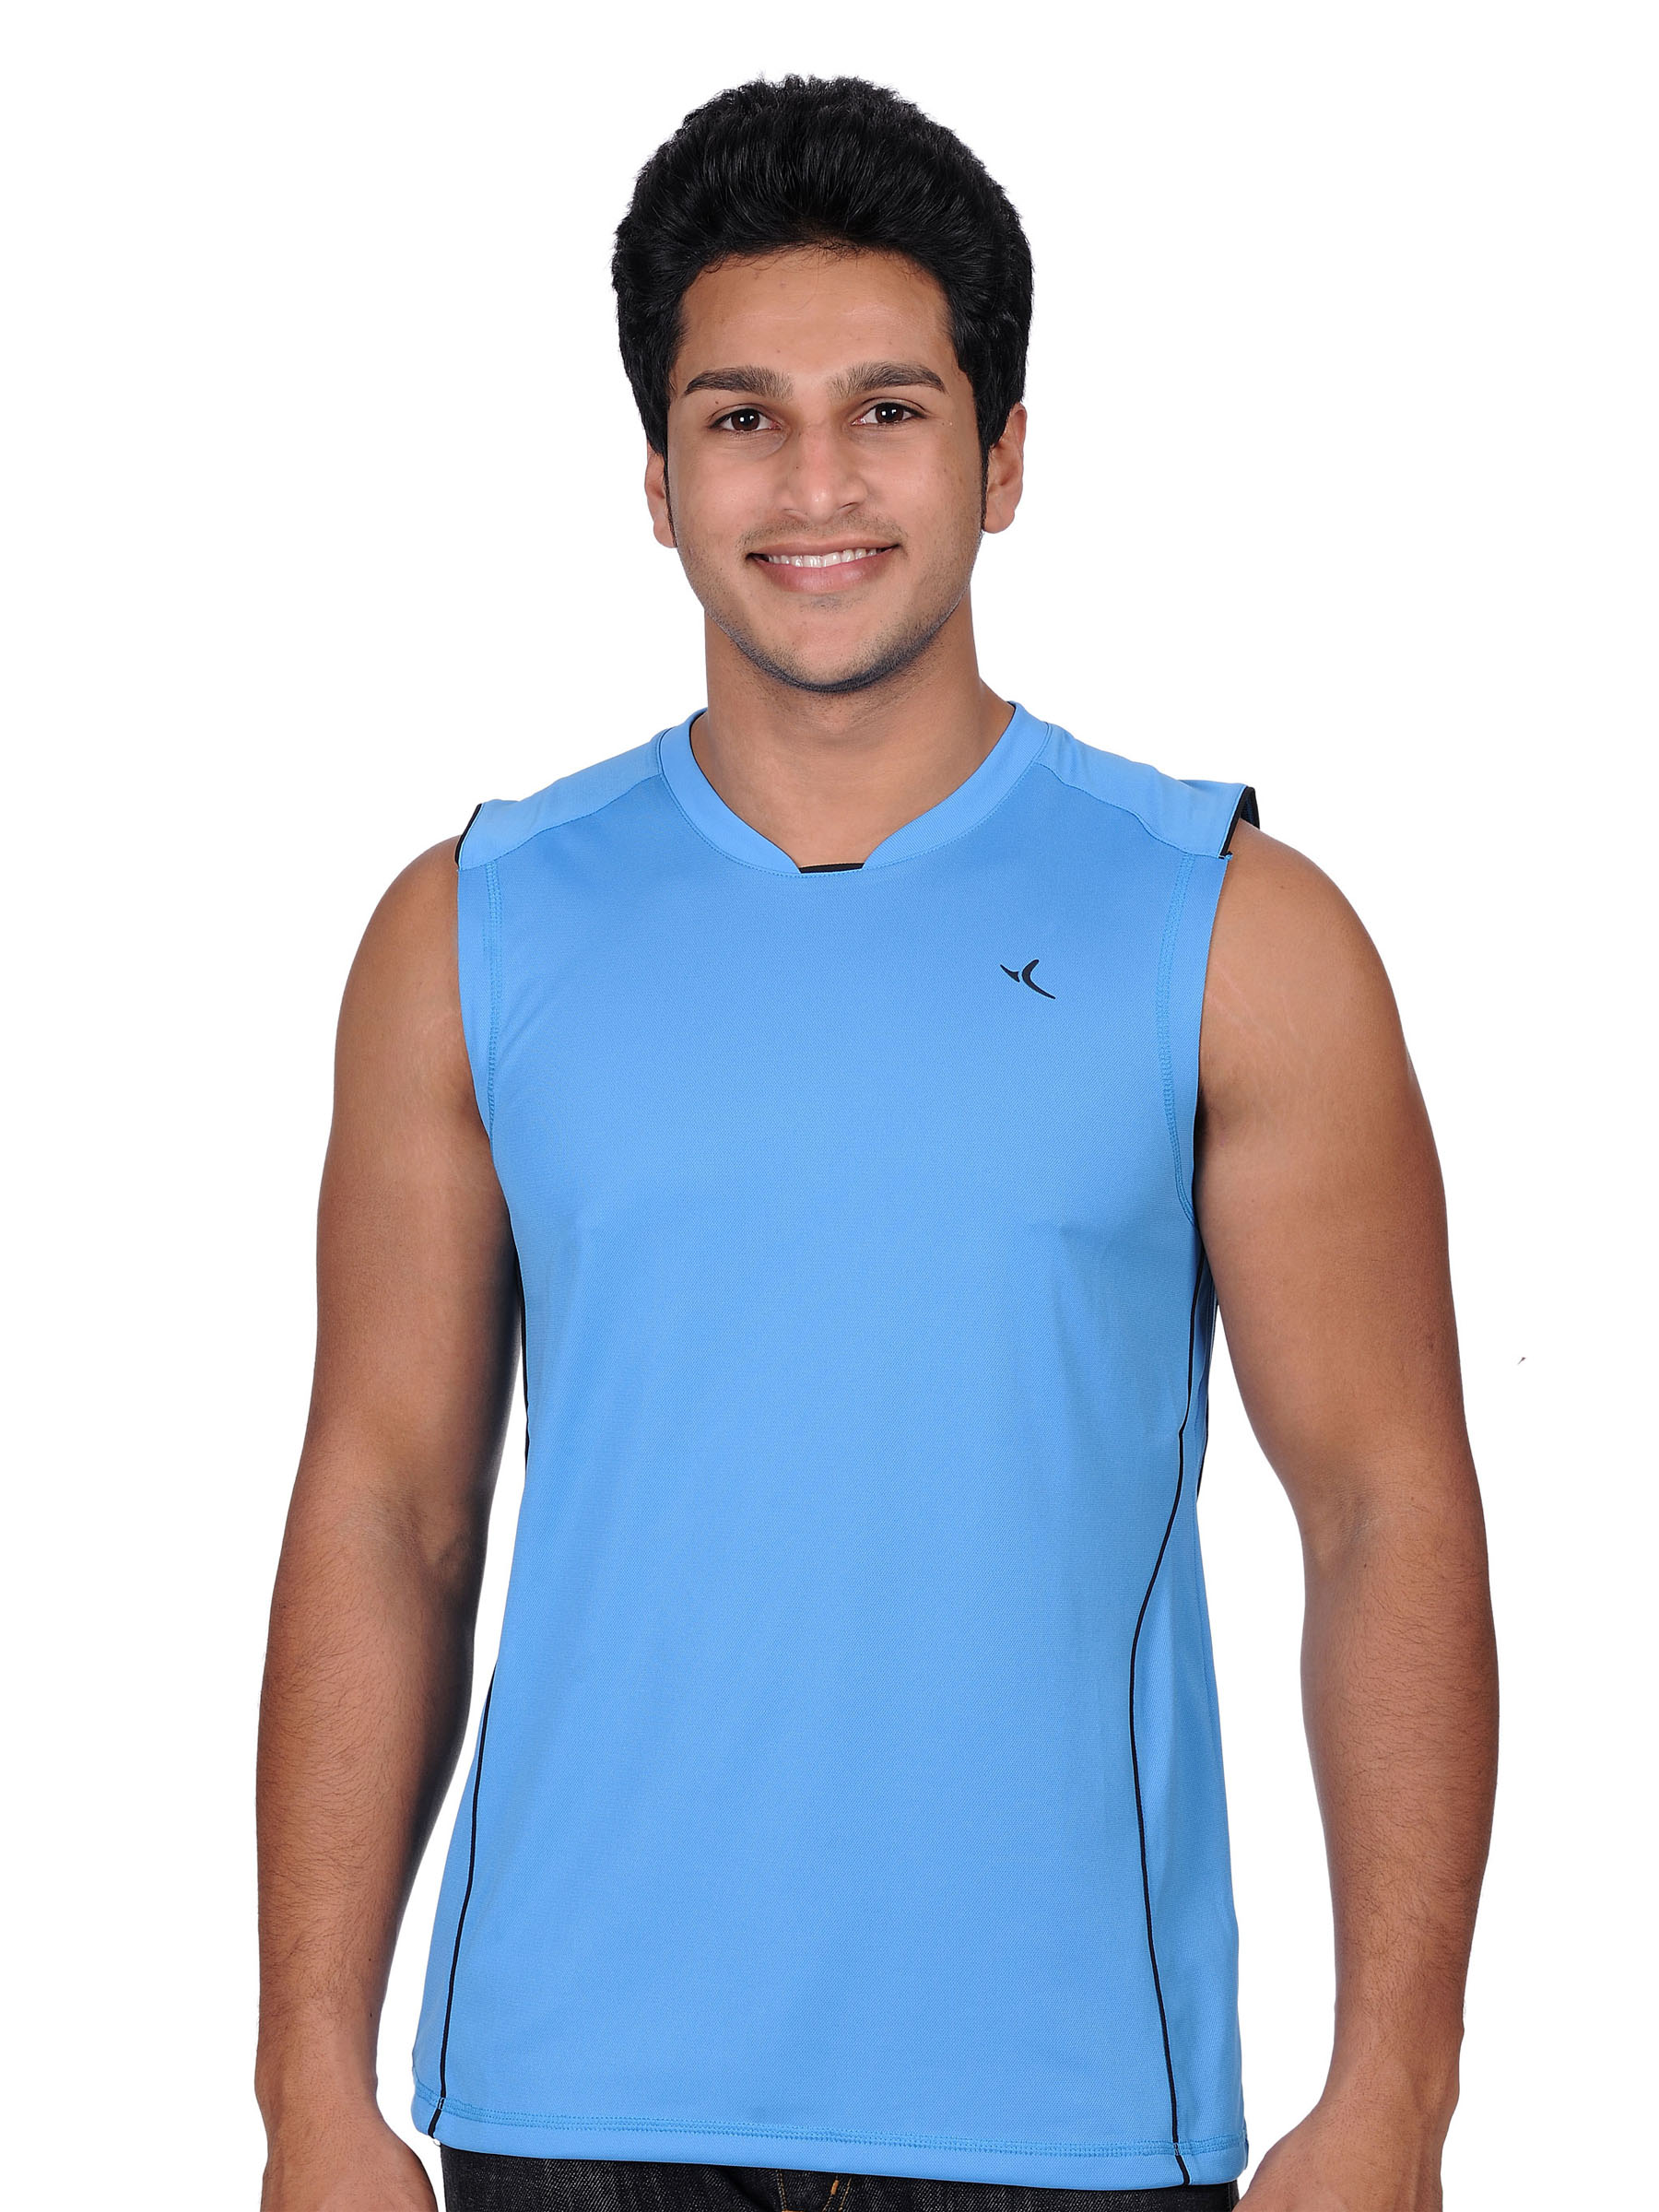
Domyos Men Performance Blue T-shirt
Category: Apparel / Topwear / Tshirts
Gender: Men
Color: Blue
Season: Fall 2010
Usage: Sports